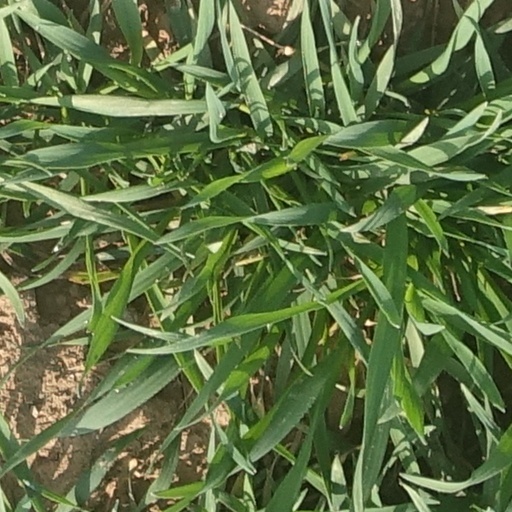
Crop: wheat